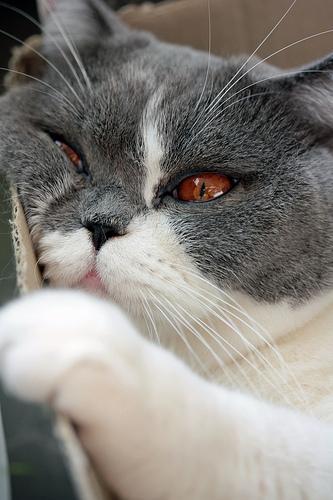
British Shorthair